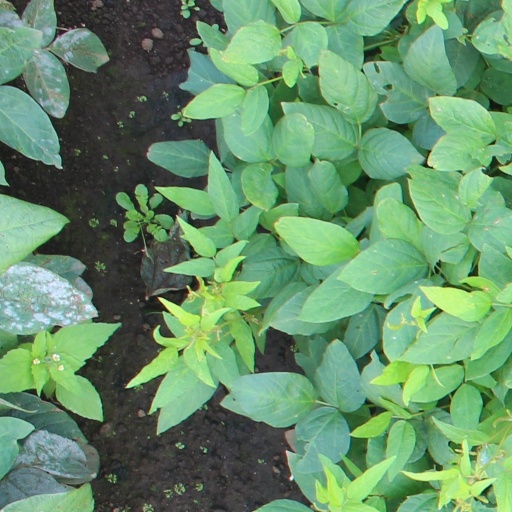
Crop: soybean